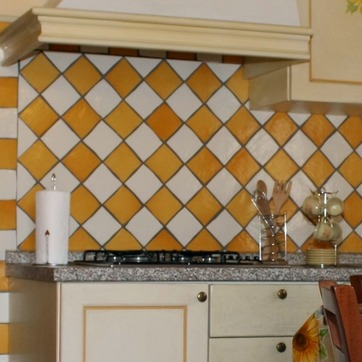
Material: tile